Joanne Colan

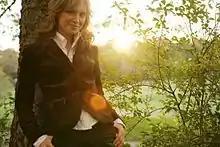
Joanne Colan in 2006

Joanne Colan is the former VJ for MTV Europe and former anchor of the vlog Rocketboom. She is an actress, known for "Know Your Logic" (2012), "Any Given Latitude" (2005), and "Themes from a Rosary" (2012). She was on Discovery's show "Dean of Invention" alongside Dean Kamen as a correspondent. She also hosted a travel adventure series and she was senior vice president and senior content strategist at Edelman New York.